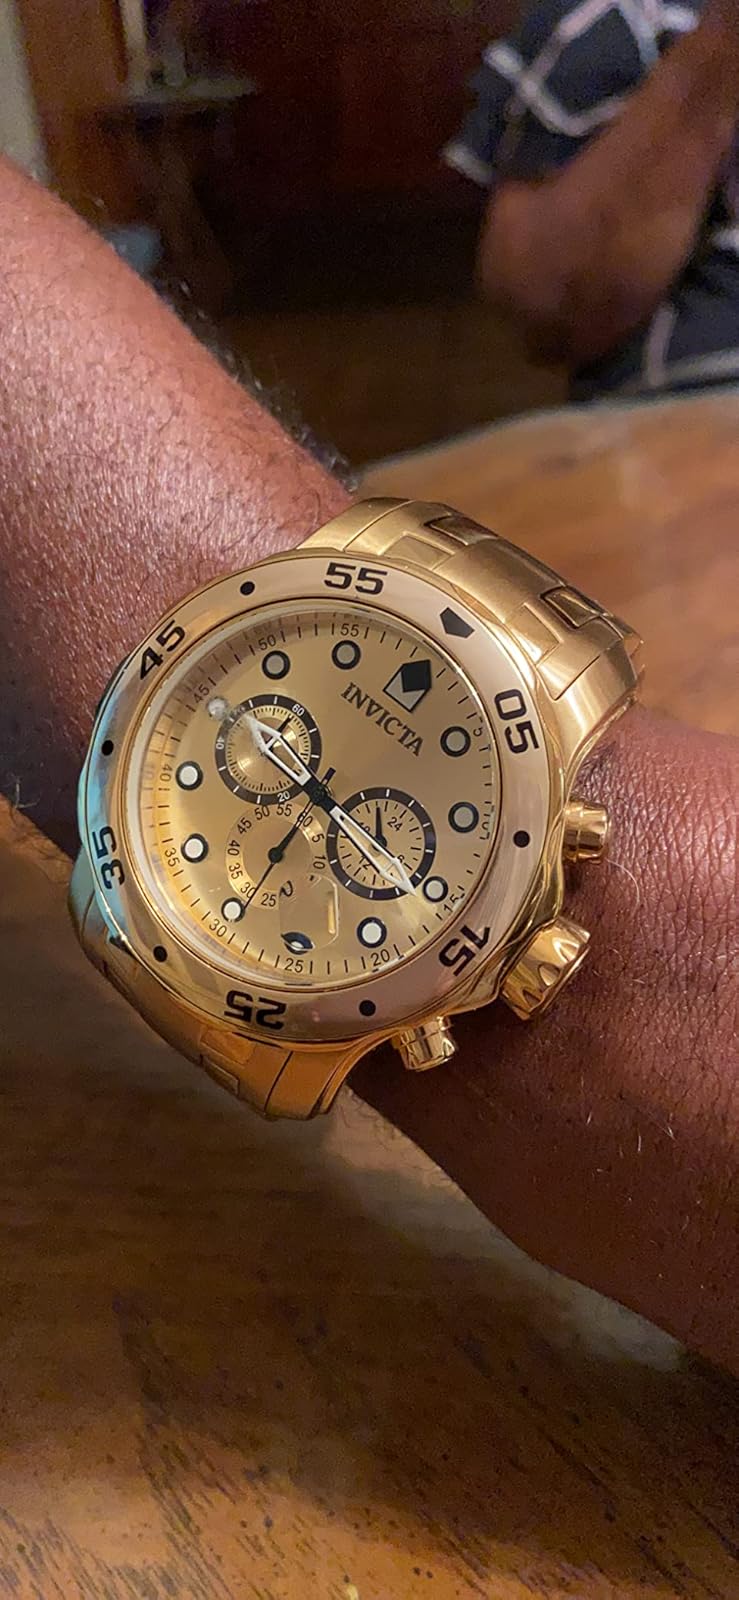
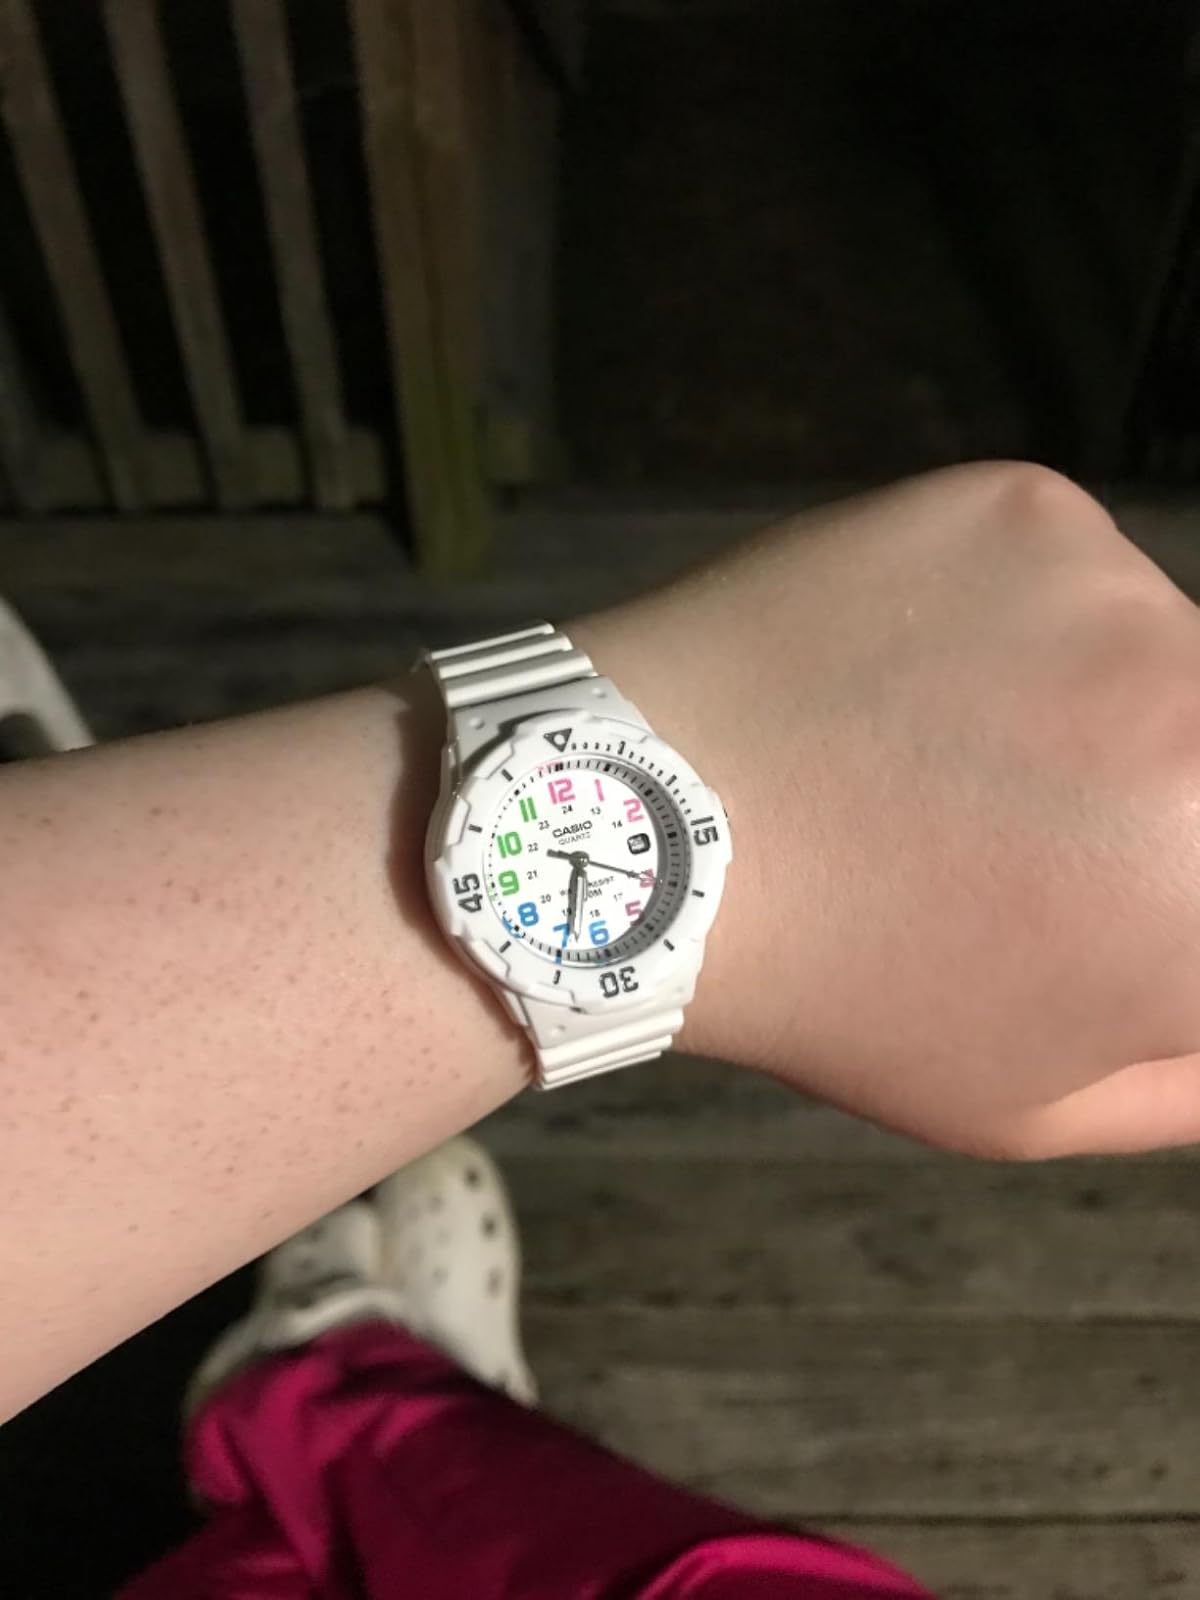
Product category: accessories_watch
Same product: no